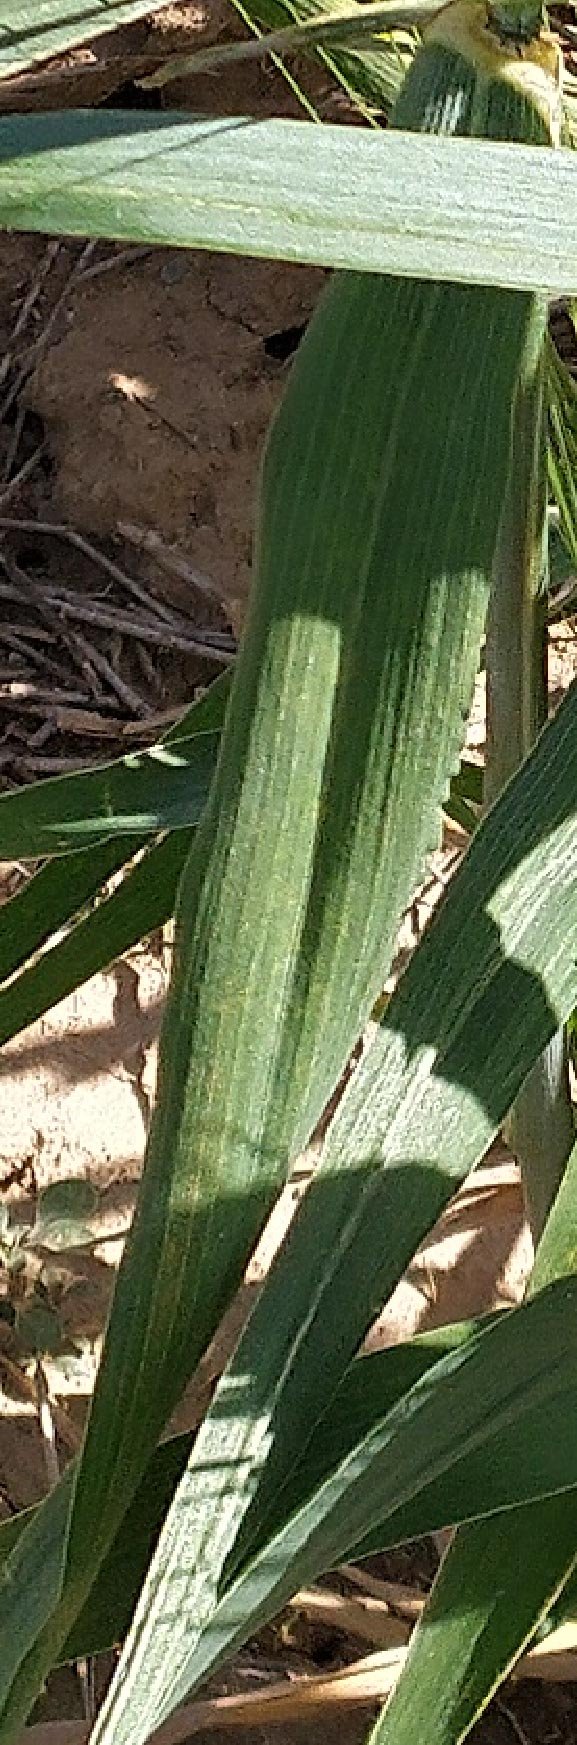
Label: Wheat___Healthy